List of international goals scored by Alex Morgan

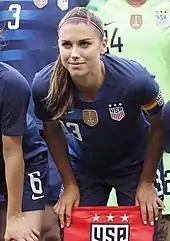
Morgan with USWNT in 2018

Alex Morgan is an American former soccer player who formerly competed as a forward for the United States women's national soccer team from her debut in 2010 until her retirement in 2024. She made her debut appearing as a substitute in a match in the snow versus Mexico on March 31, 2010. In 14 years, she played 220 matches.